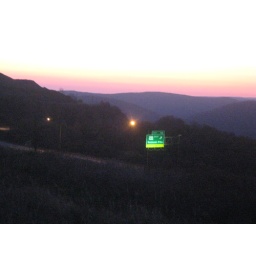
The mountains were quite impressive in the pink morning light. Note the &amp;quot;National Pike&amp;quot; road sign.